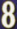
Number: 8